Jazz and Faust

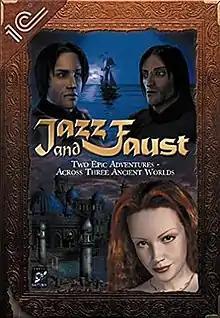

Players assume the role of one of two characters: the sea captain Faust or smuggler Jazz. They go on a quest to find lost treasure in the Ancient East.